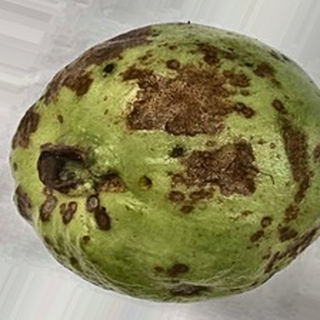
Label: guava_anthracnose